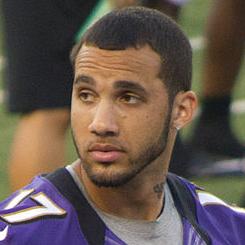
Age: 22